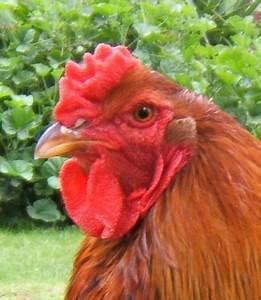
chicken